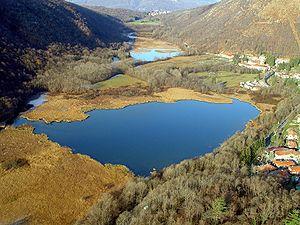
Le lac de Ganna est un lac de Lombardie, en Italie.
Lac de barrage